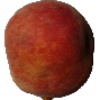
Label: Peach 1